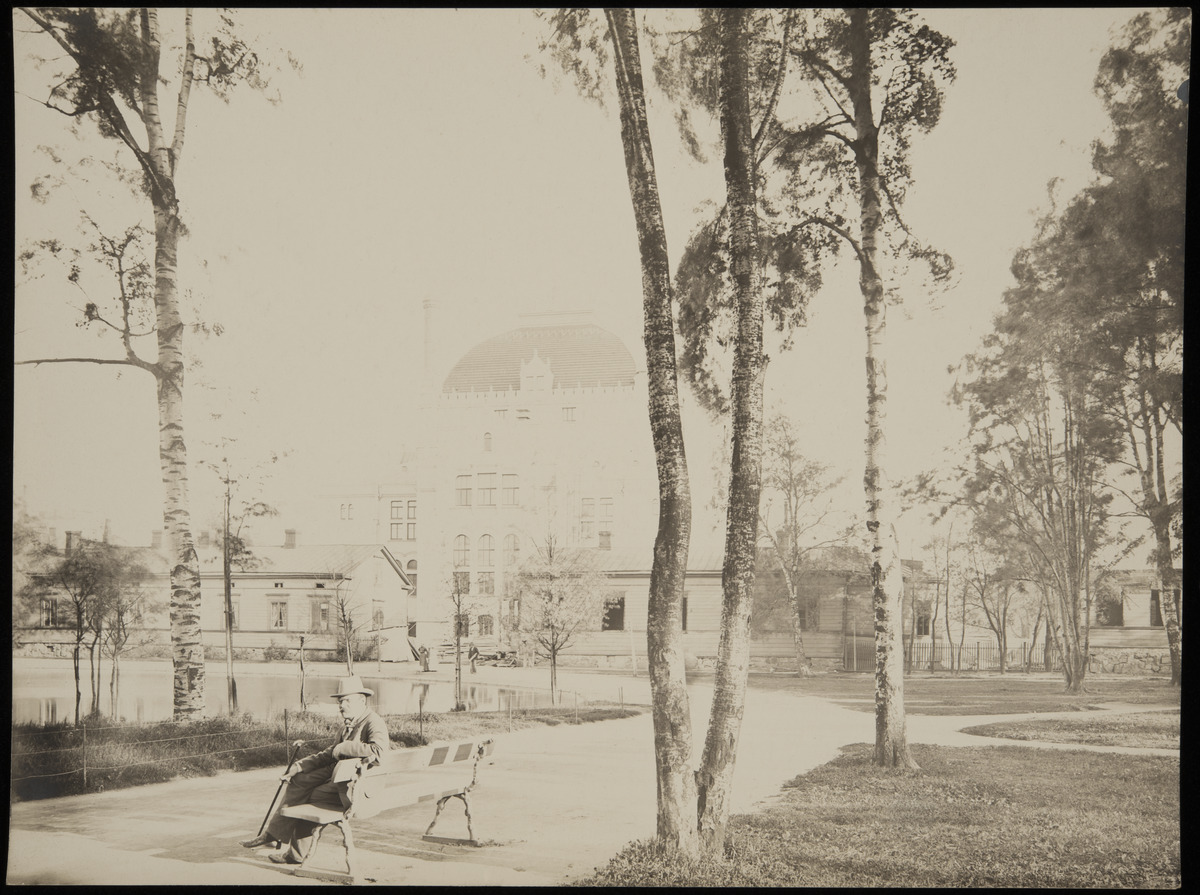
Kaisaniemen puisto, mies istuu penkillä
sisällön kuvaus: Kaisaniemen puisto, mies istuu penkillä. Vasemmalla joutsenlampi, taustalla Kansallisteatteri ja Villensaunan (Wilhelmsbad) kylpylän puurakennuksia. mustavalkoinen
Kuvaaja: Rosenbröijer, A.E., valokuvaaja
Ajankohta: kuvausaika 17.07.1903
Paikka: Suomi, Uusimaa, Helsinki, Kluuvi Helsinki, Kaisaniemi. Kaisaniementie
Aiheet: Wilhelmsbad - Villensauna, viheralueetpuistot, vesistöt, lammet, vesi, puut, kadunkalusteet, penkit, rakennukset, puurakennukset, kivirakennukset, teatterirakennukset, kylpylät, teatterit, miehet, pukeutuminen, vaatteet, puvut, päähineet, kävelykepit, silmälasit, jalkineet, viikset, aidat, rakentaminen